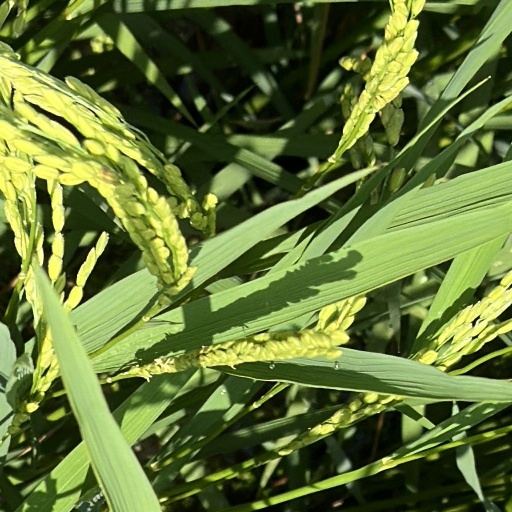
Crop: rice